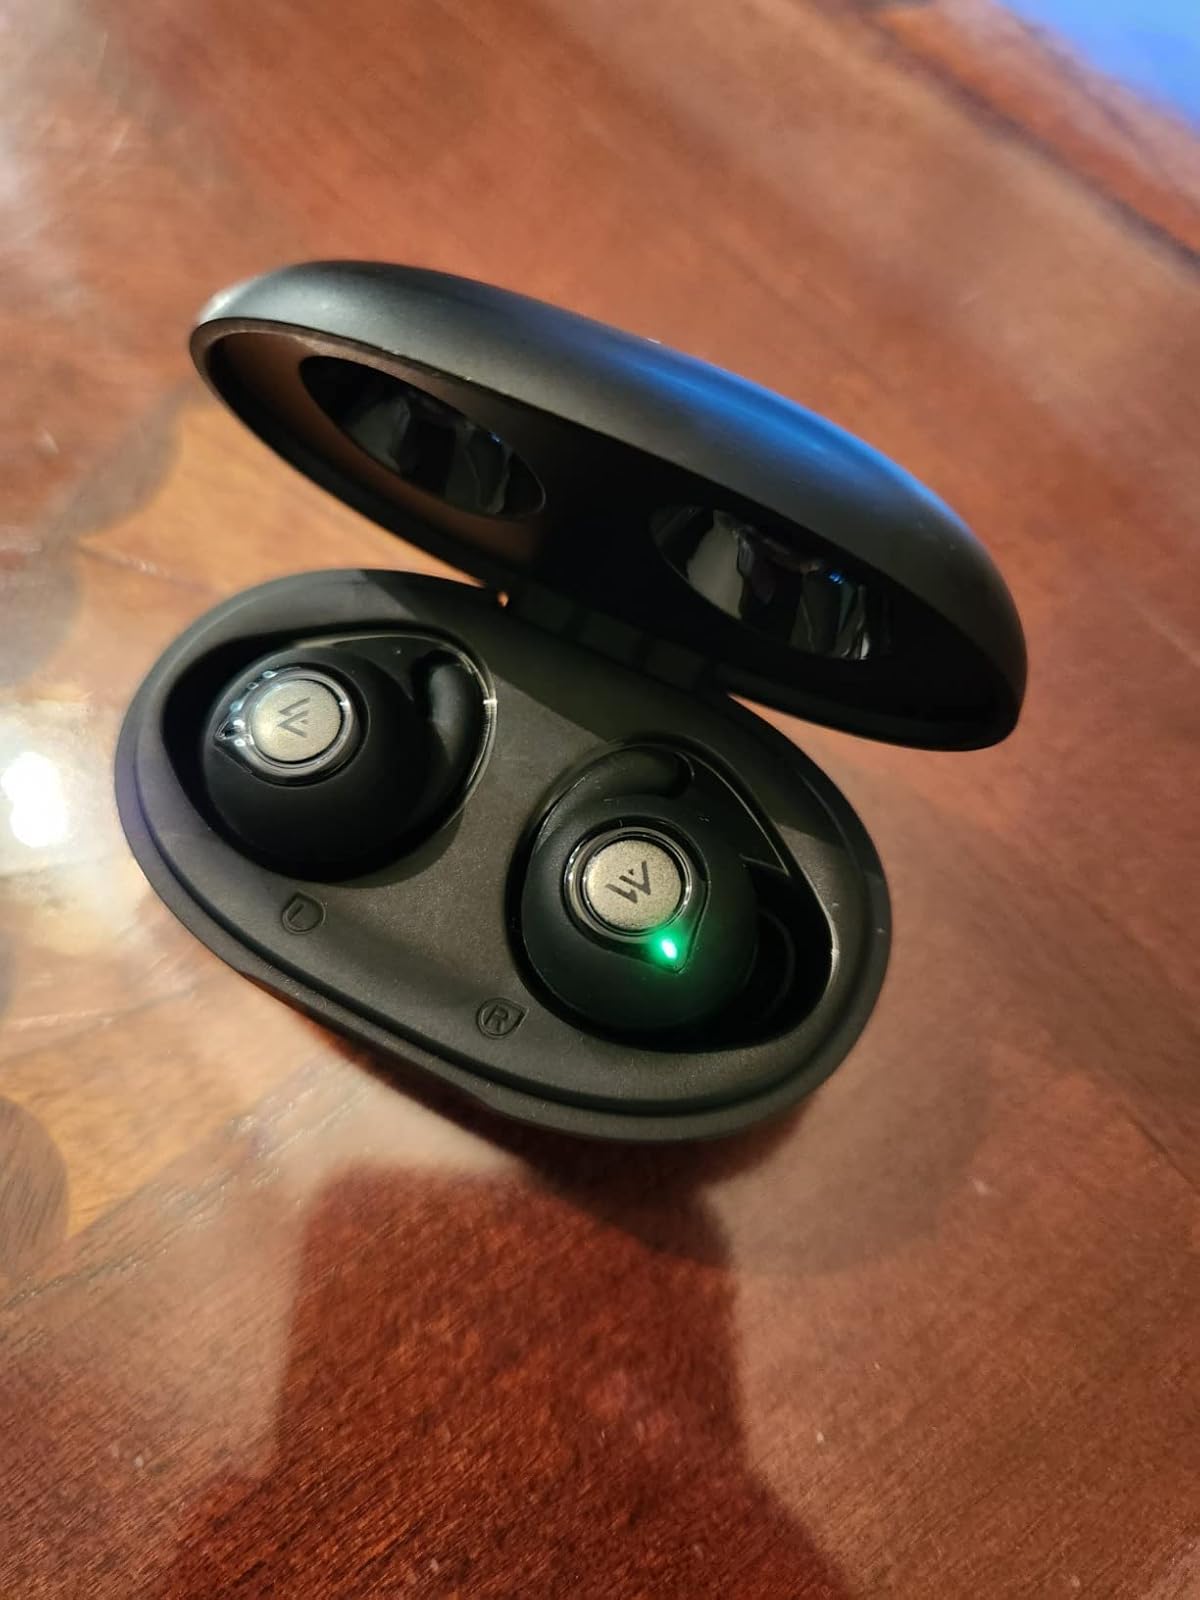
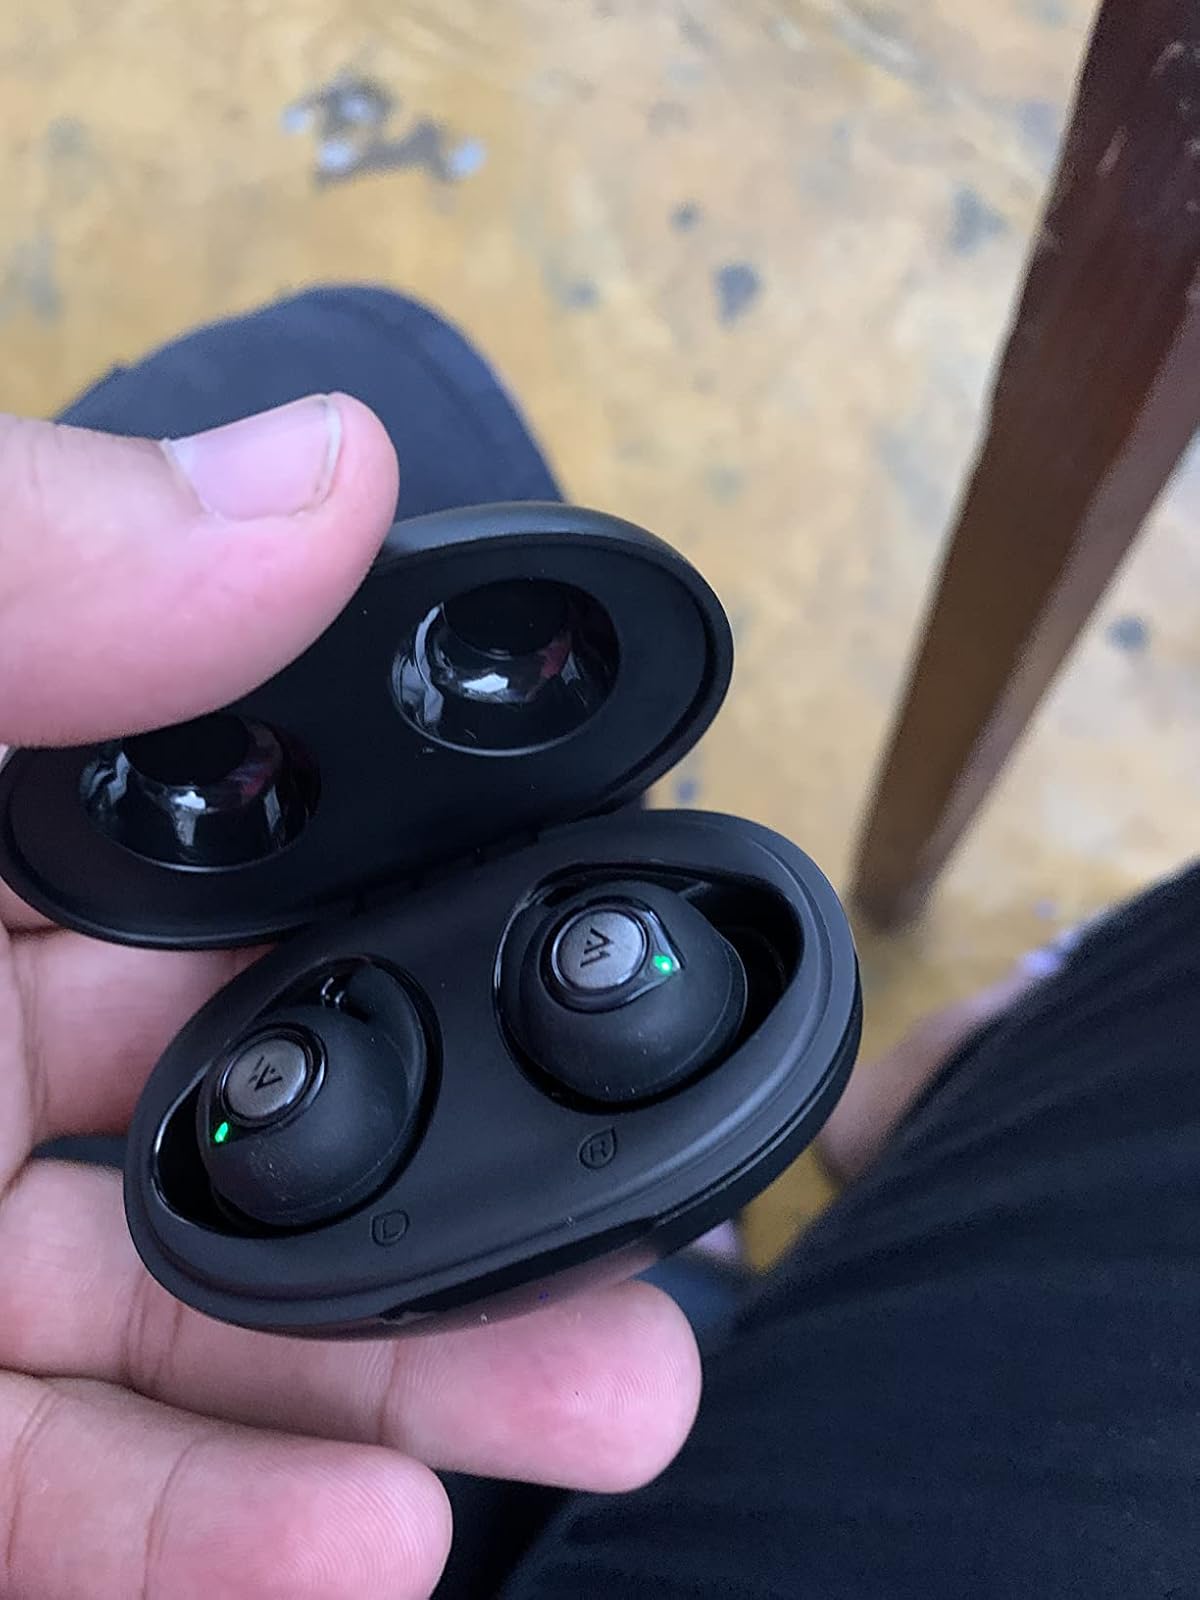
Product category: earbuds
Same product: yes